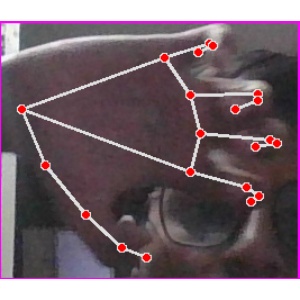
अक्षर: त